Ludvika Town Hall

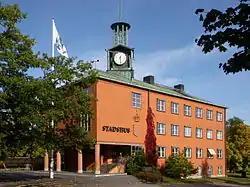
The town hall in Ludvika, seen from the west

Ludvika Town Hall (Swedish: "") is the official Municipal Council building for the City of Ludvika in Dalarna County, Sweden. Situated centrally, the town hall is found in the corner of Bangatan and Dan Anderssons gata, opposite Ludvika Ulrica, the church. The town hall was designed in 1934 by architect Cyrillus Johansson, (city architect 1931–1941), with construction commencing in 1936. The building was completed in 1938 and remains in use as town hall to this day. Due to the small size of the building, the Municipal Council no longer convenes its meetings in the building but uses the local Peoples' House (Swedish: "") instead.